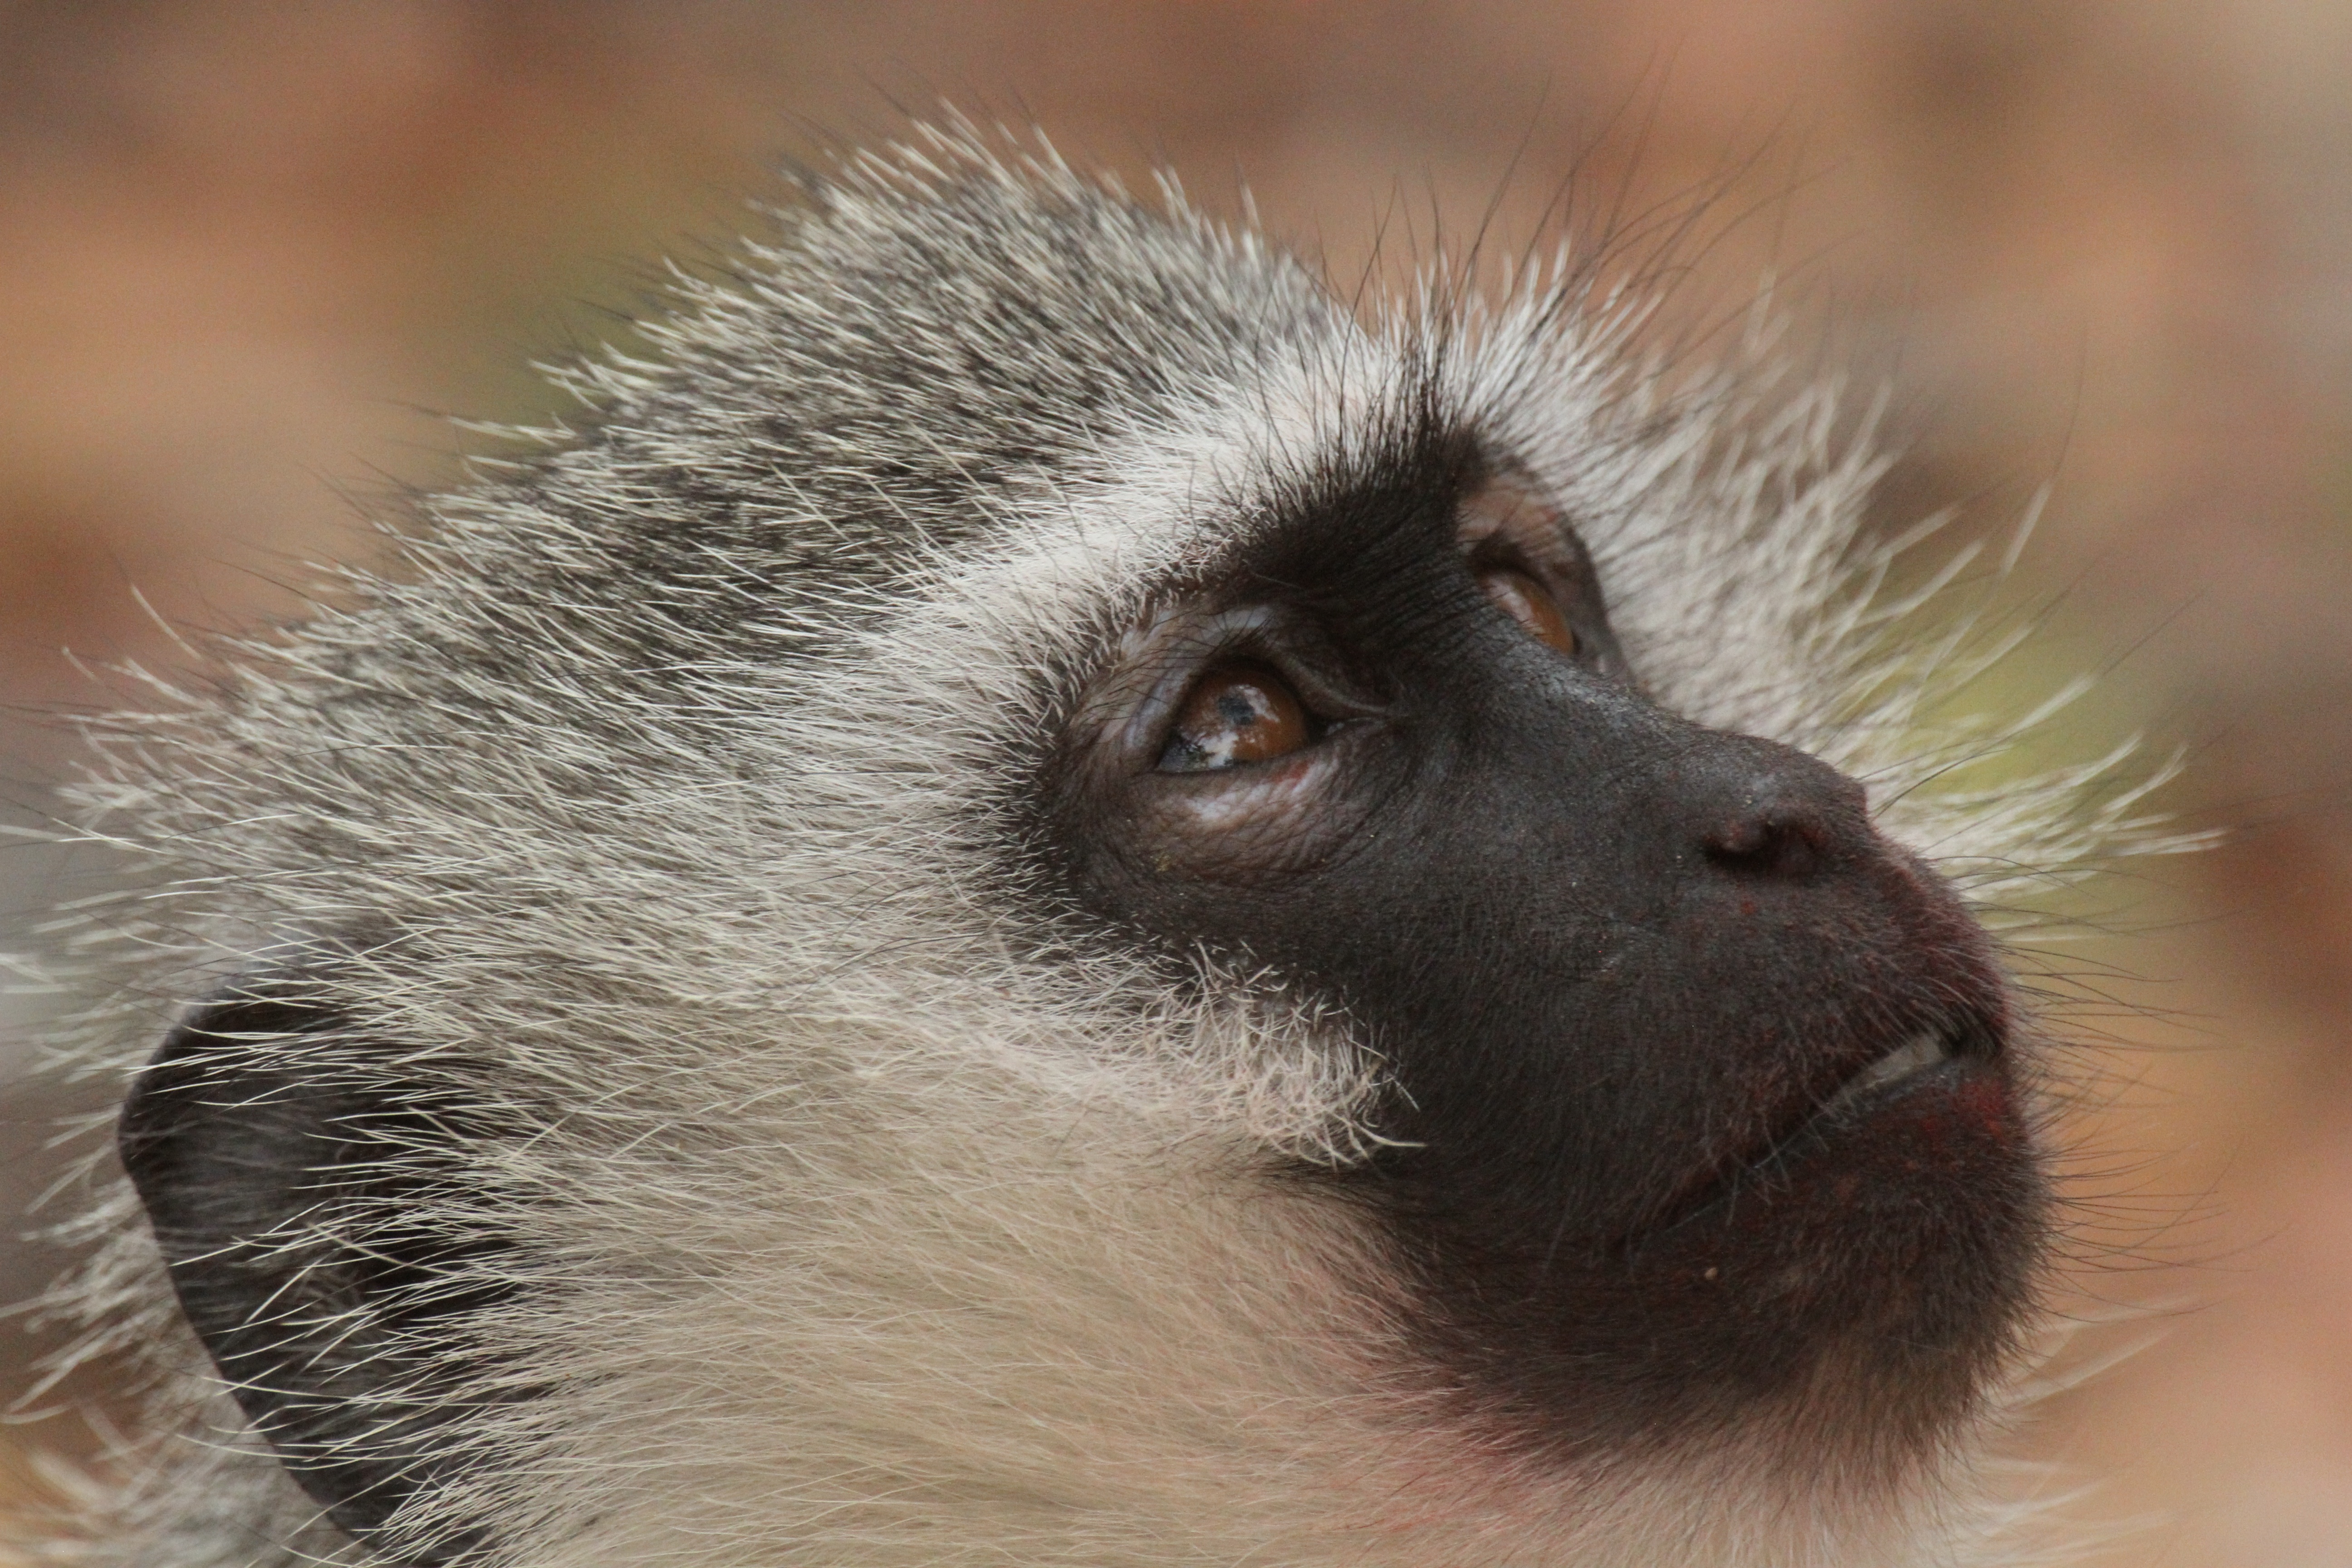
wildlife, mammal, fauna, primate, close up, baboon, vertebrate, macaque, old world monkey, new world monkey, tufted capuchin